Diuris venosa

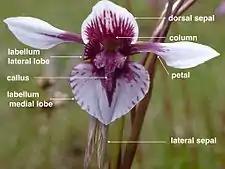
Labelled image

"Diuris venosa" was first formally described in 1926 by Herman Rupp and the description was published in the journal, "Victorian Naturalist". The specific epithet ("venosa") is derived from a Latin word meaning "veiny".